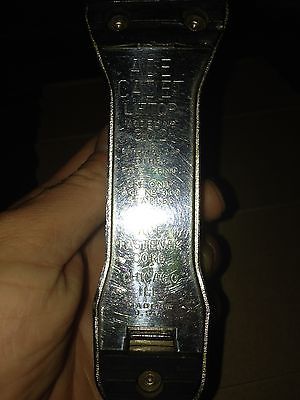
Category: stapler